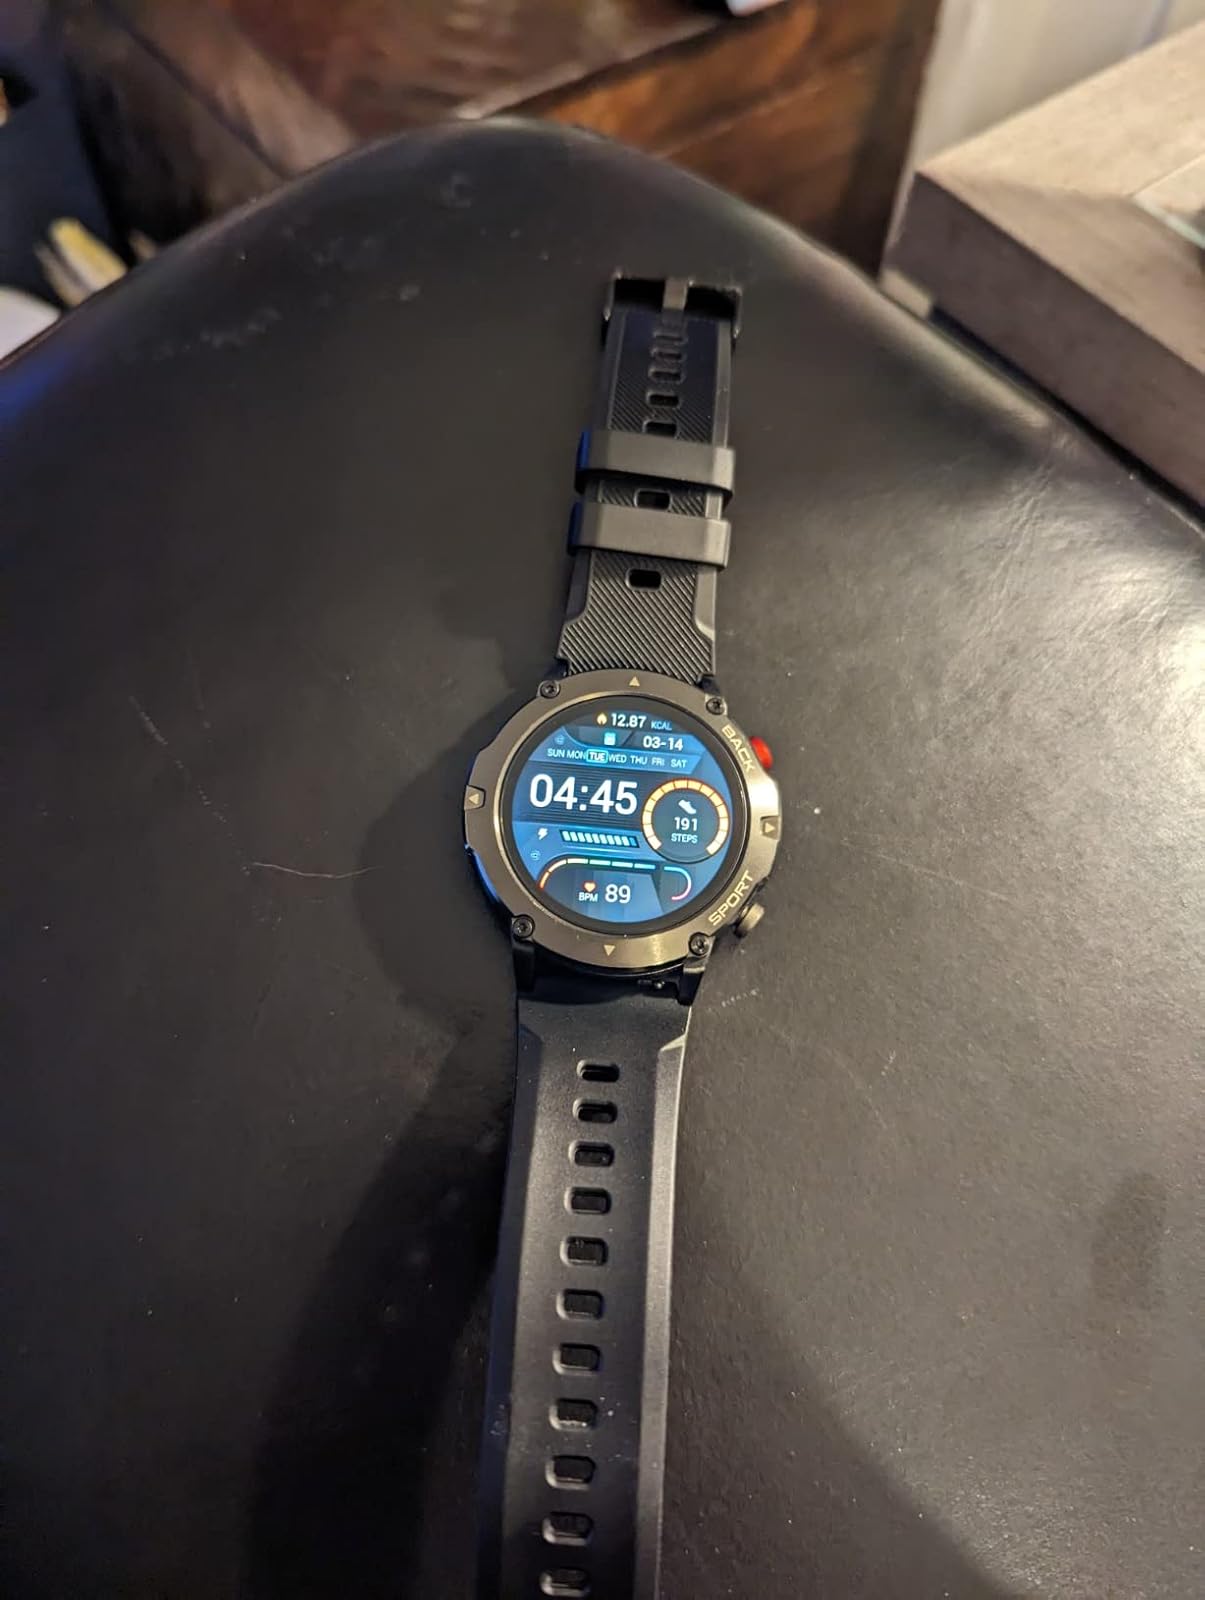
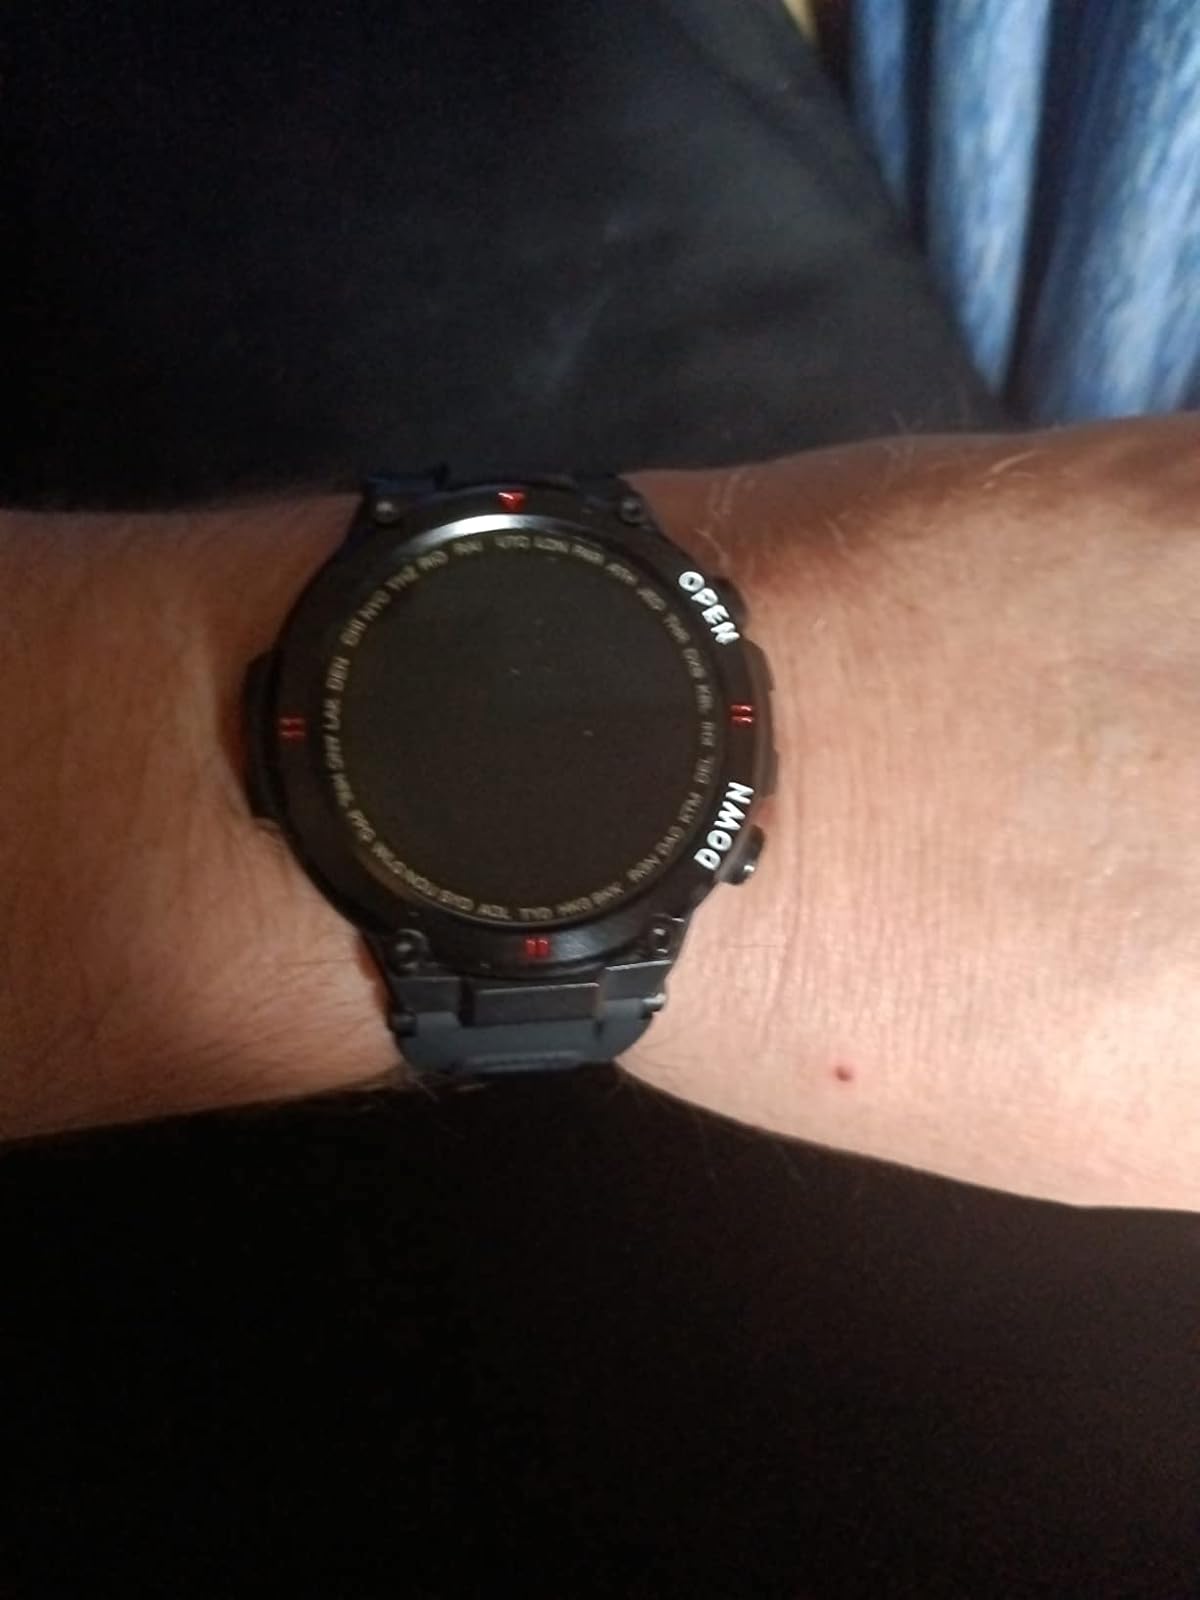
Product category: smartwatch
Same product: no